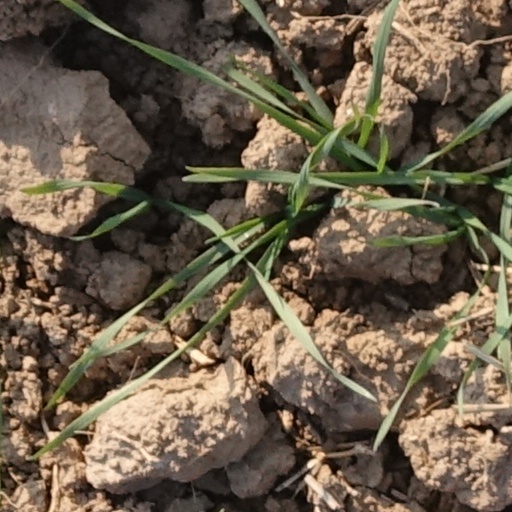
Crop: wheat